Electricity sector in Mongolia

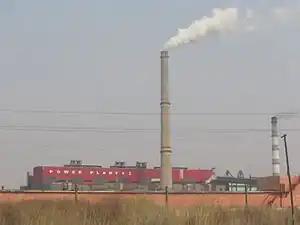
Thermal Power Plant No. 3 in Ulaanbaatar

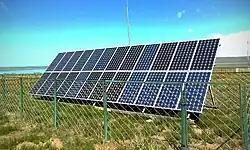
Solar panel in Ögii nuur, Arkhangai Province

In 2010, the total amount of electricity produced by all types of power plant in Mongolia are 4,256.1 GWh (thermal power), 31 GWh (hydroelectric), 13.2 GWh (diesel) and 0.6 GWh (solar and wind).